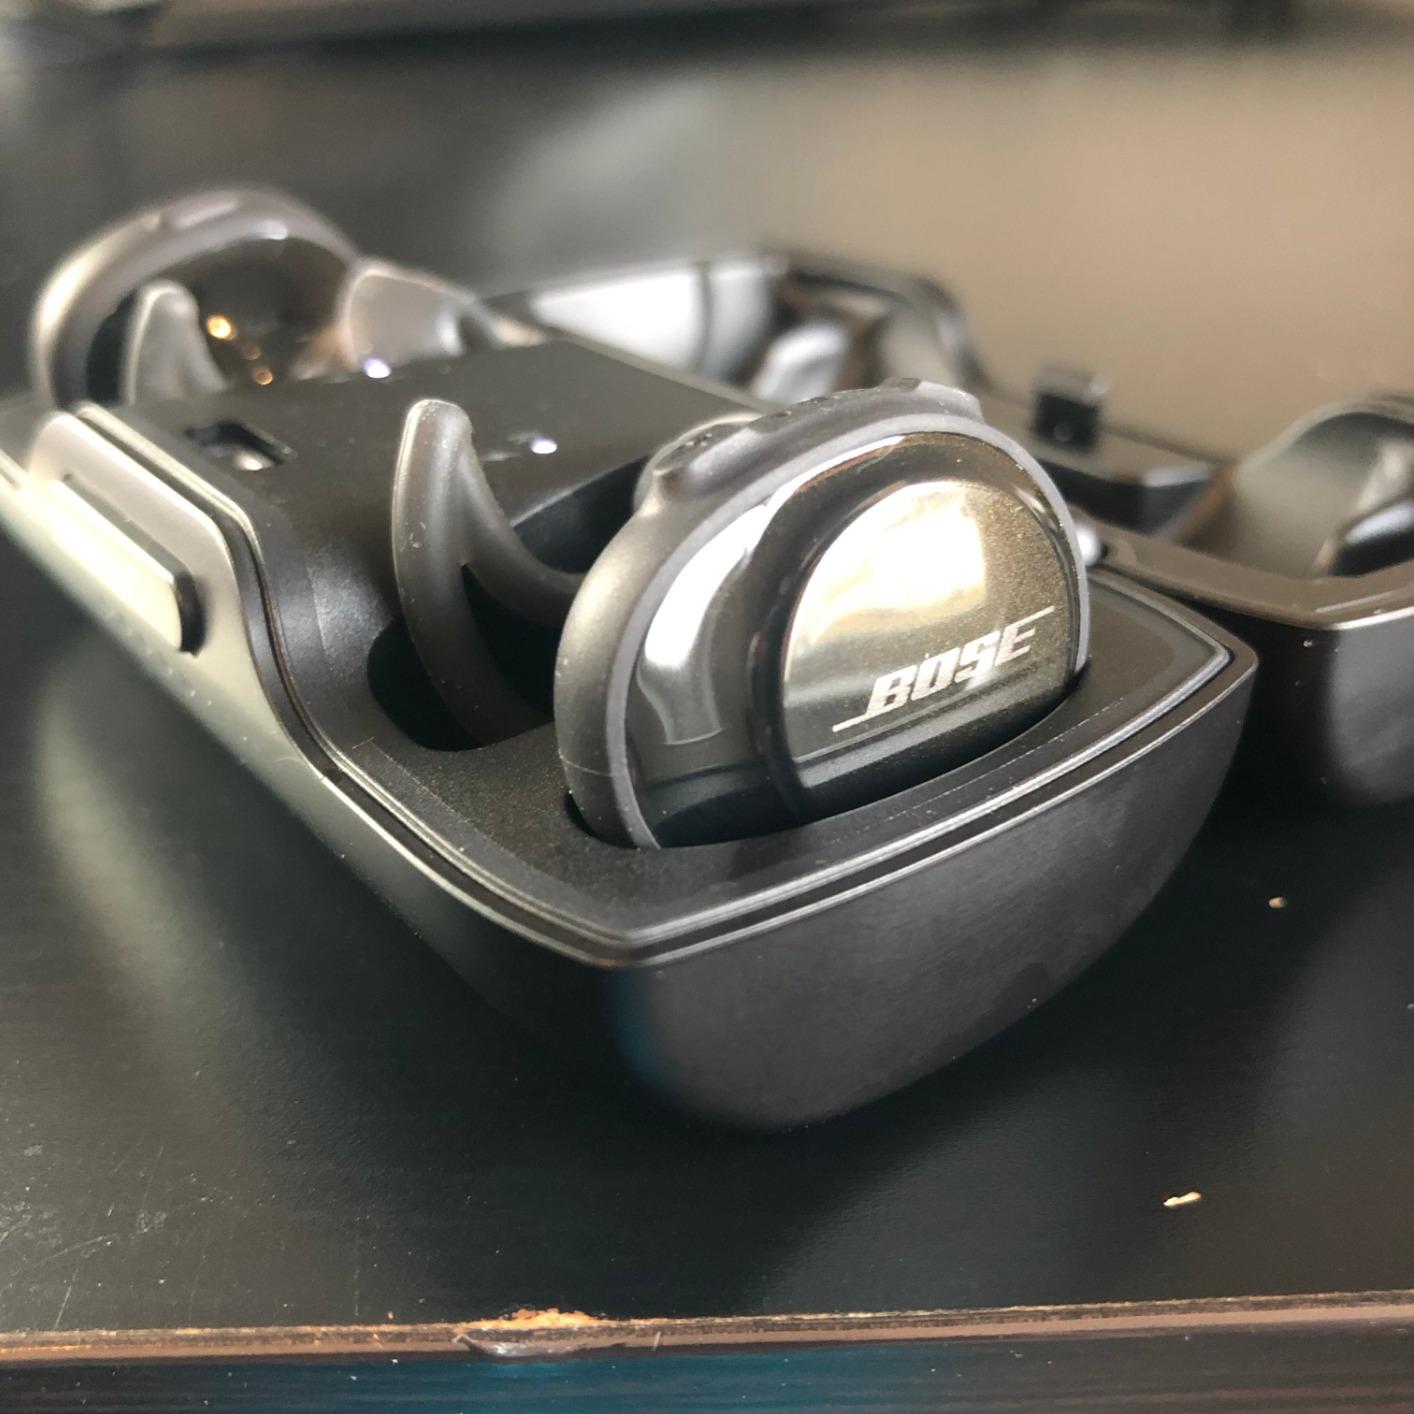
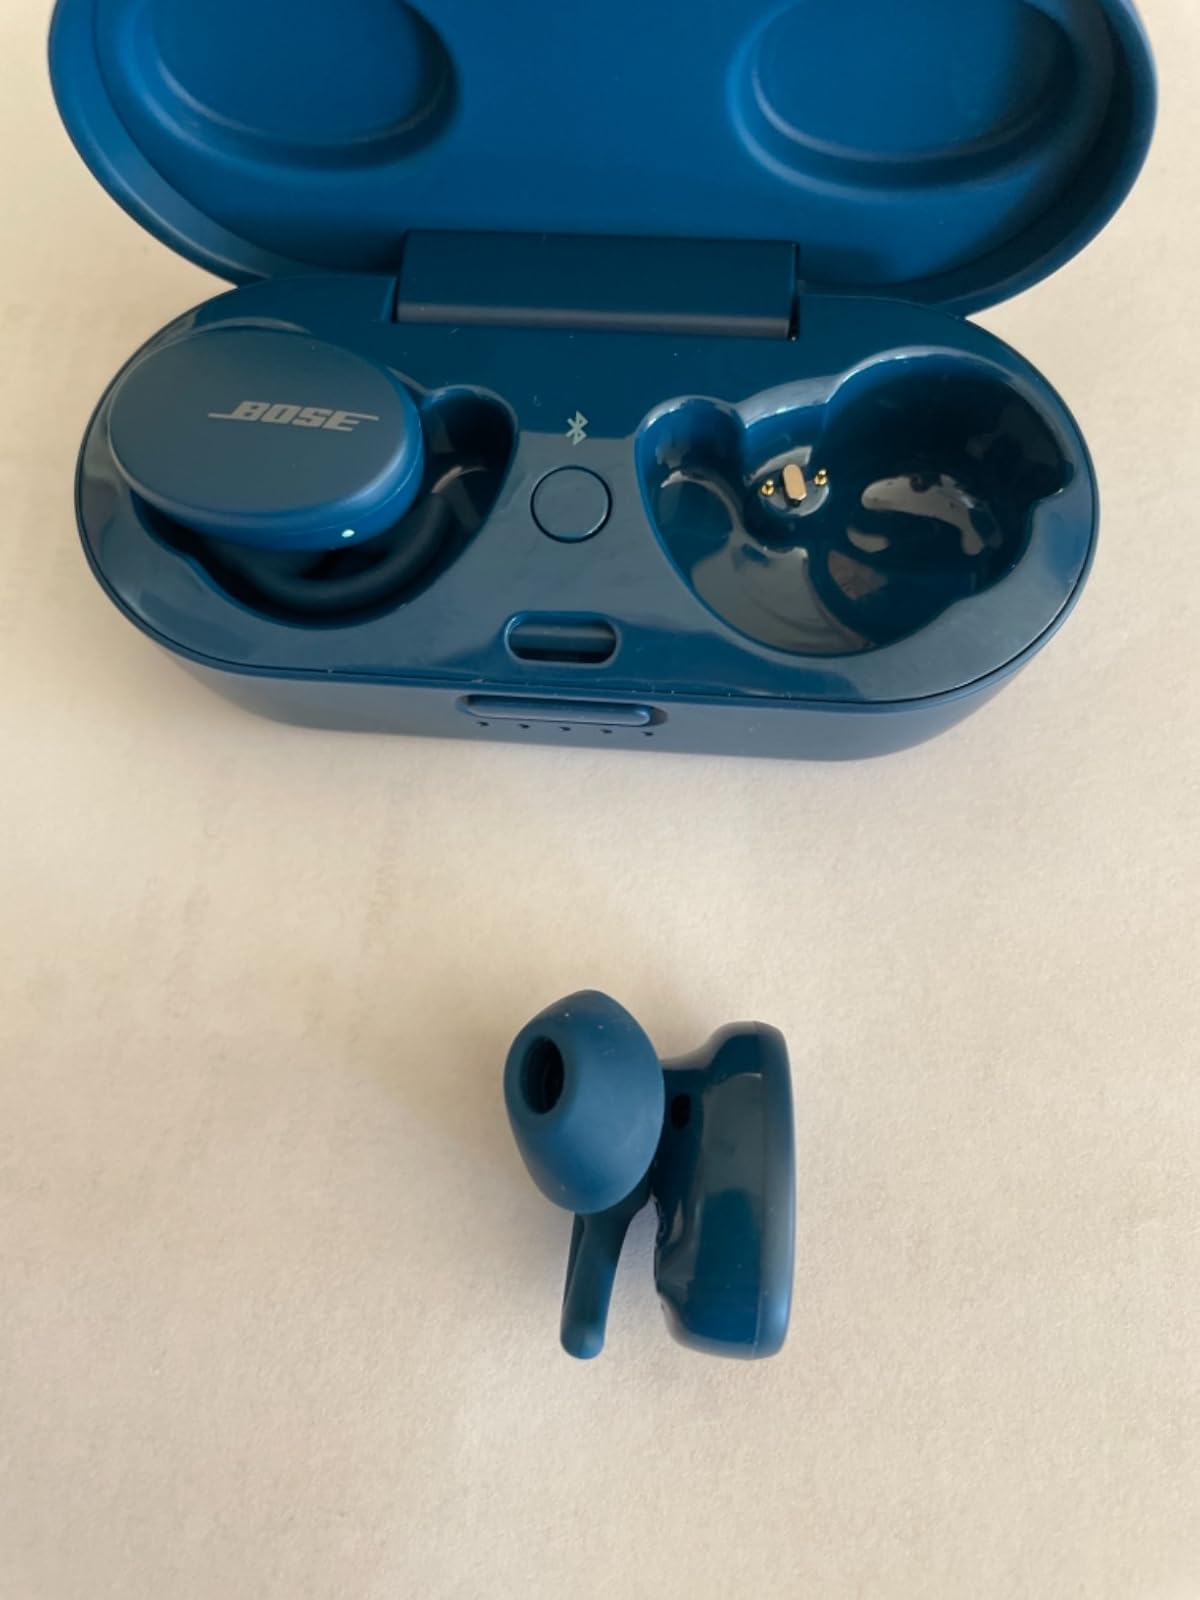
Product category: earbuds
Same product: no